1st Carabinieri Mobile Brigade

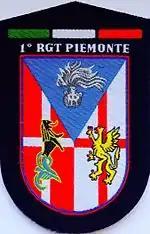
Emblem of 1st Carabinieri Regiment ""Piemonte""

The 1st Carabinieri Mobile Brigade is commanded by a Brigadier general, who in turn is assisted by a Staff. Subordinate units include thirteen regiments and battalions: